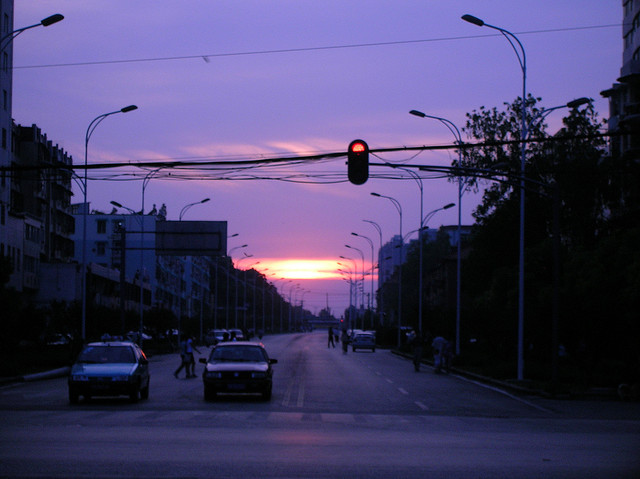
user: Given an image and a question. Answer the question in a short answer. Question: What crime are those people committing? Short Answer:
assistant: jaywalk